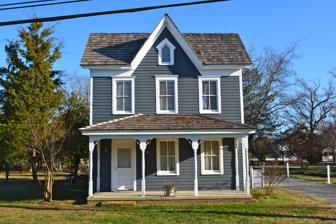
Building: Tunnell–West House
Country: United States of America
Year built: 1868
Historic house in Delaware, United States United States historic place Tunnell–West House U.S. National Register of Historic Places Show map of Delaware Show map of the United States Location 39 Central Ave., Ocean View, Delaware Coordinates 38°32′53″N 75°05′22″W / 38.54806°N 75.08944°W / 38.54806; -75.08944 Built c. 1868 ( 1868 ) Architectural style Gothic Revival NRHP reference No. 12000379 Added to NRHP July 3, 2012 The Tunnell–West House is a historic house at 39 Central Avenue in Ocean View, Delaware .  The 2 + 1 ⁄ 2 -story wood-frame house was built sometime between 1868 and 1890, and is a distinctive local example of vernacular Gothic Revival style.  Elements of the building's interior are particularly well preserved, including door hardware and trim elements.  The local historical society is adapting the house for use as a museum. The house was listed on the National Register of Historic Places in 2012. See also National Register of Historic Places listings in Sussex County, Delaware References